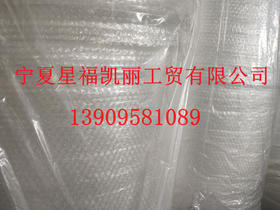
Label: plastic